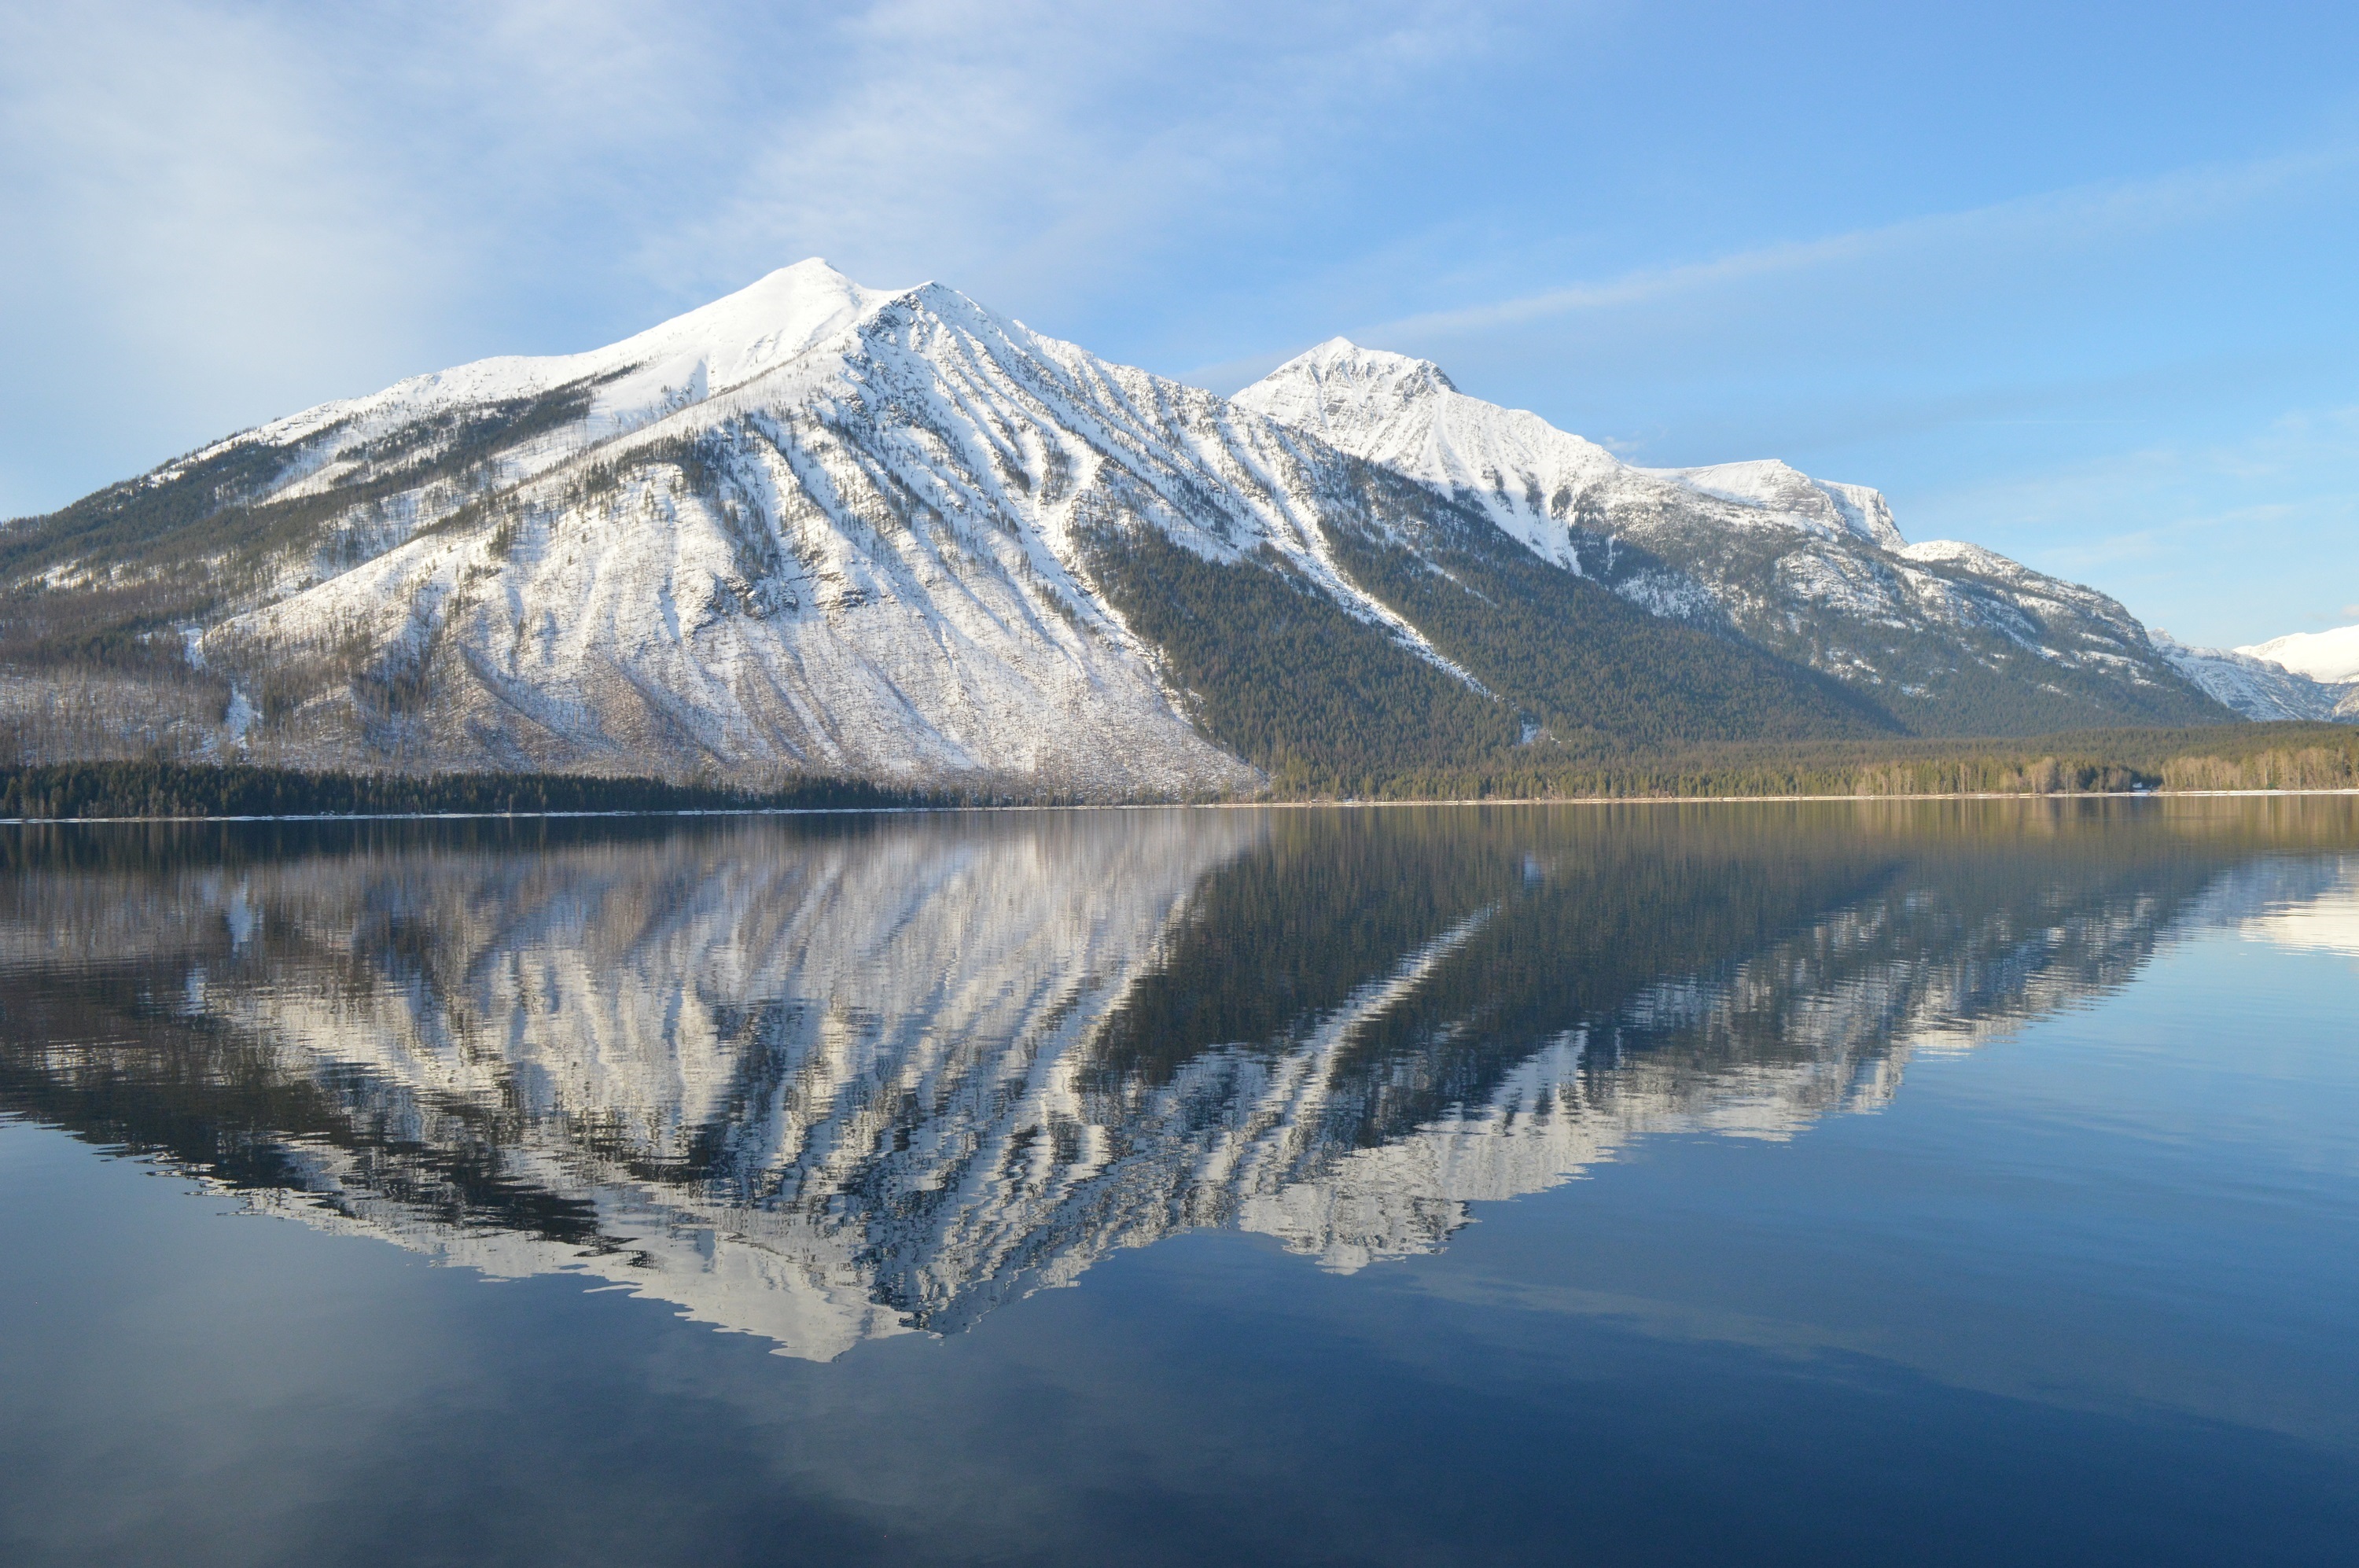
landscape, water, nature, mountain, snow, winter, cloud, lake, mountain range, panorama, ice, reflection, tranquil, scenic, usa, alpine, fjord, arctic, ridge, clouds, mountains, alps, plateau, peaks, fell, loch, crater lake, montana, glacier national park, lake mcdonald, landform, arctic ocean, mountainous landforms, glacial landform